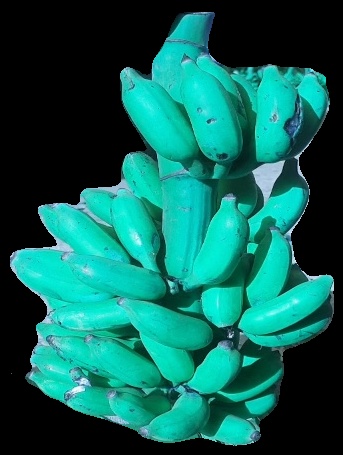
Variety: elakki-bale
Grade: grade3